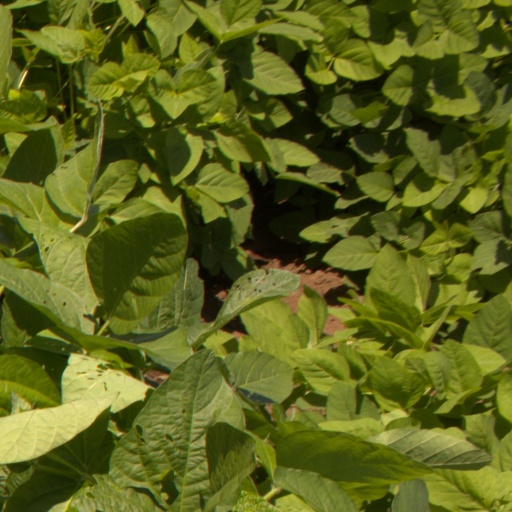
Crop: soybean